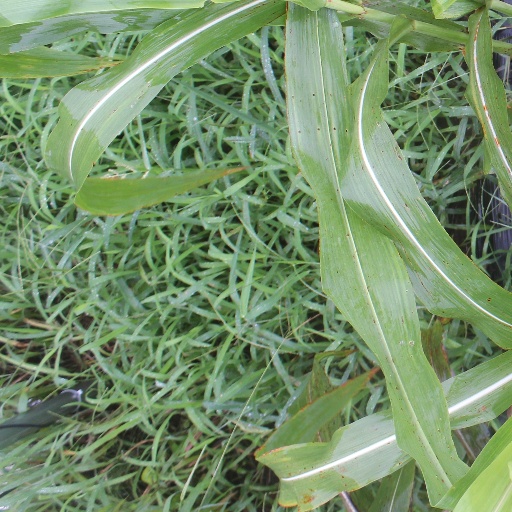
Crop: sorghum